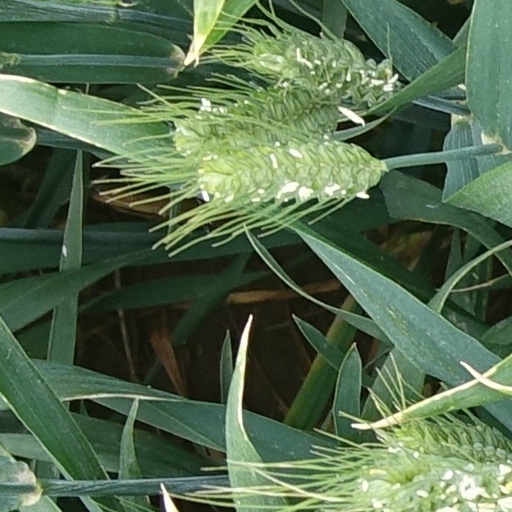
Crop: wheat